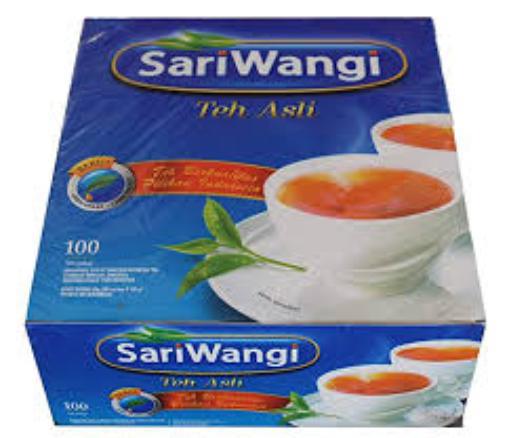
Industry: Food